South Korea at the 2012 Summer Olympics

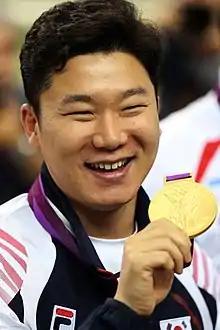
Jin Jong-oh defends his Olympic title in pistol shooting.

Korean swimmers have so far achieved qualifying standards in the following events (up to a maximum of 2 swimmers in each event at the Olympic Qualifying Time (OQT), and potentially 1 at the Olympic Selection Time (OST)):